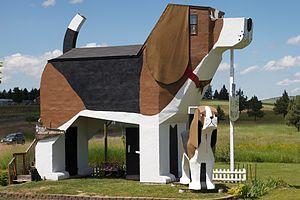
Cottonwood est une ville située dans le comté d'Idaho, dans l'État de l'Idaho aux États-Unis. Lors du recensement de 2010, sa population s'élevait à 900 habitants. La municipalité s'étend alors sur 0,84 mille carré.